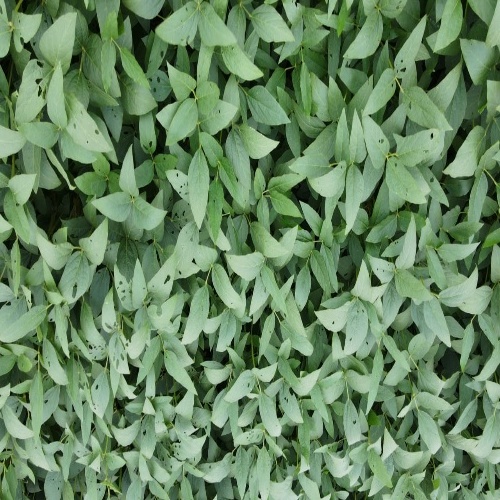
Label: Diabrotica_speciosa